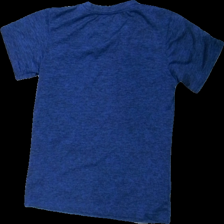
View: back
Type: T-shirt
Category: Children
Brand: Mywear (Ica)
Colors: Blue, Black
Material: 100% polyester
Pattern: Other
Cut: Regular
Size: 146
Season: All
Trend: Sports
Damage location: middle center
Damage 2 location: top right
Damage 3 location: top center
Price range: 50-100
Recommended usage: Reuse
Description: blå melerad tränings t-shirt